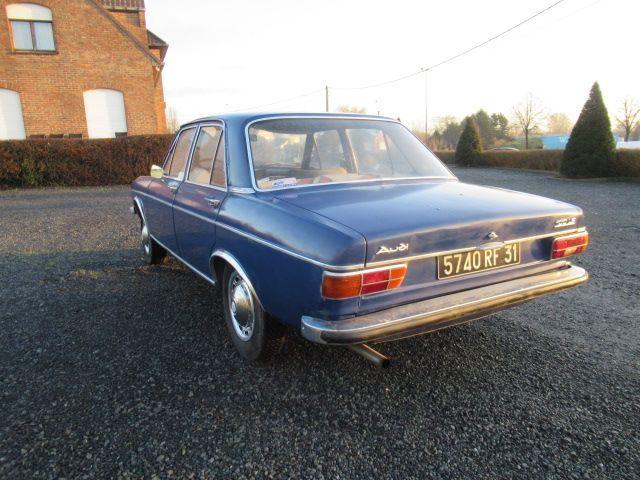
Aucun dommage détecté.
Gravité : aucun